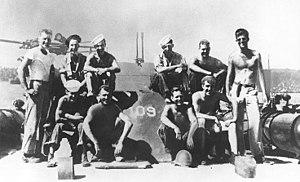
Les PT boats ou vedettes-torpilleurs étaient un type de vedette lance-torpilles, un petit navire rapide utilisé par l'United States Navy durant la Seconde Guerre mondiale pour attaquer les navires de surface de plus grande taille. Le code d'immatriculation « PT » sur la coque, signifie Patrol Torpedo, littéralement « torpilleur de patrouille ». Les flottilles de bateaux PT boat ont été surnommées « la flotte des moustiques ». Les Japonais les appelaient « devil boats ».
Patrouilleur 109 est un film de guerre et film biographique de 1963 qui décrit les actions du président des États-Unis John Fitzgerald Kennedy alors qu'il est officier de la marine des États-Unis et commandant la vedette lance-torpilles PT-109 lors de la guerre du Pacifique pendant la Seconde Guerre mondiale.